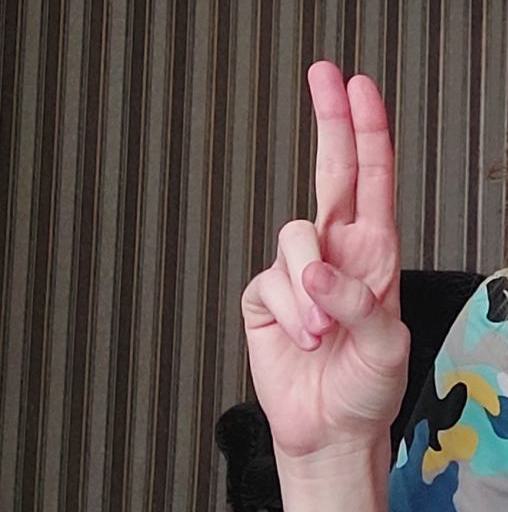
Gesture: two_up